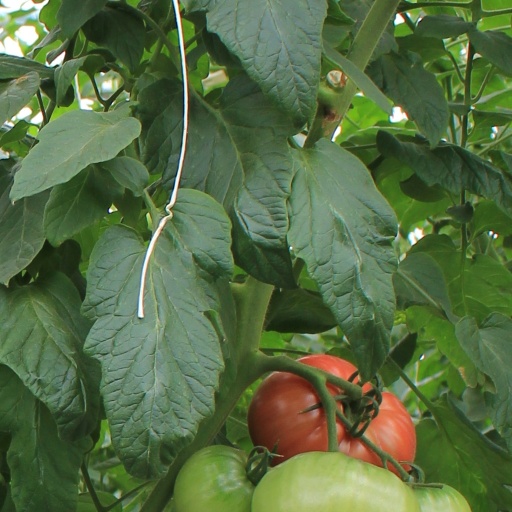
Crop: tomato